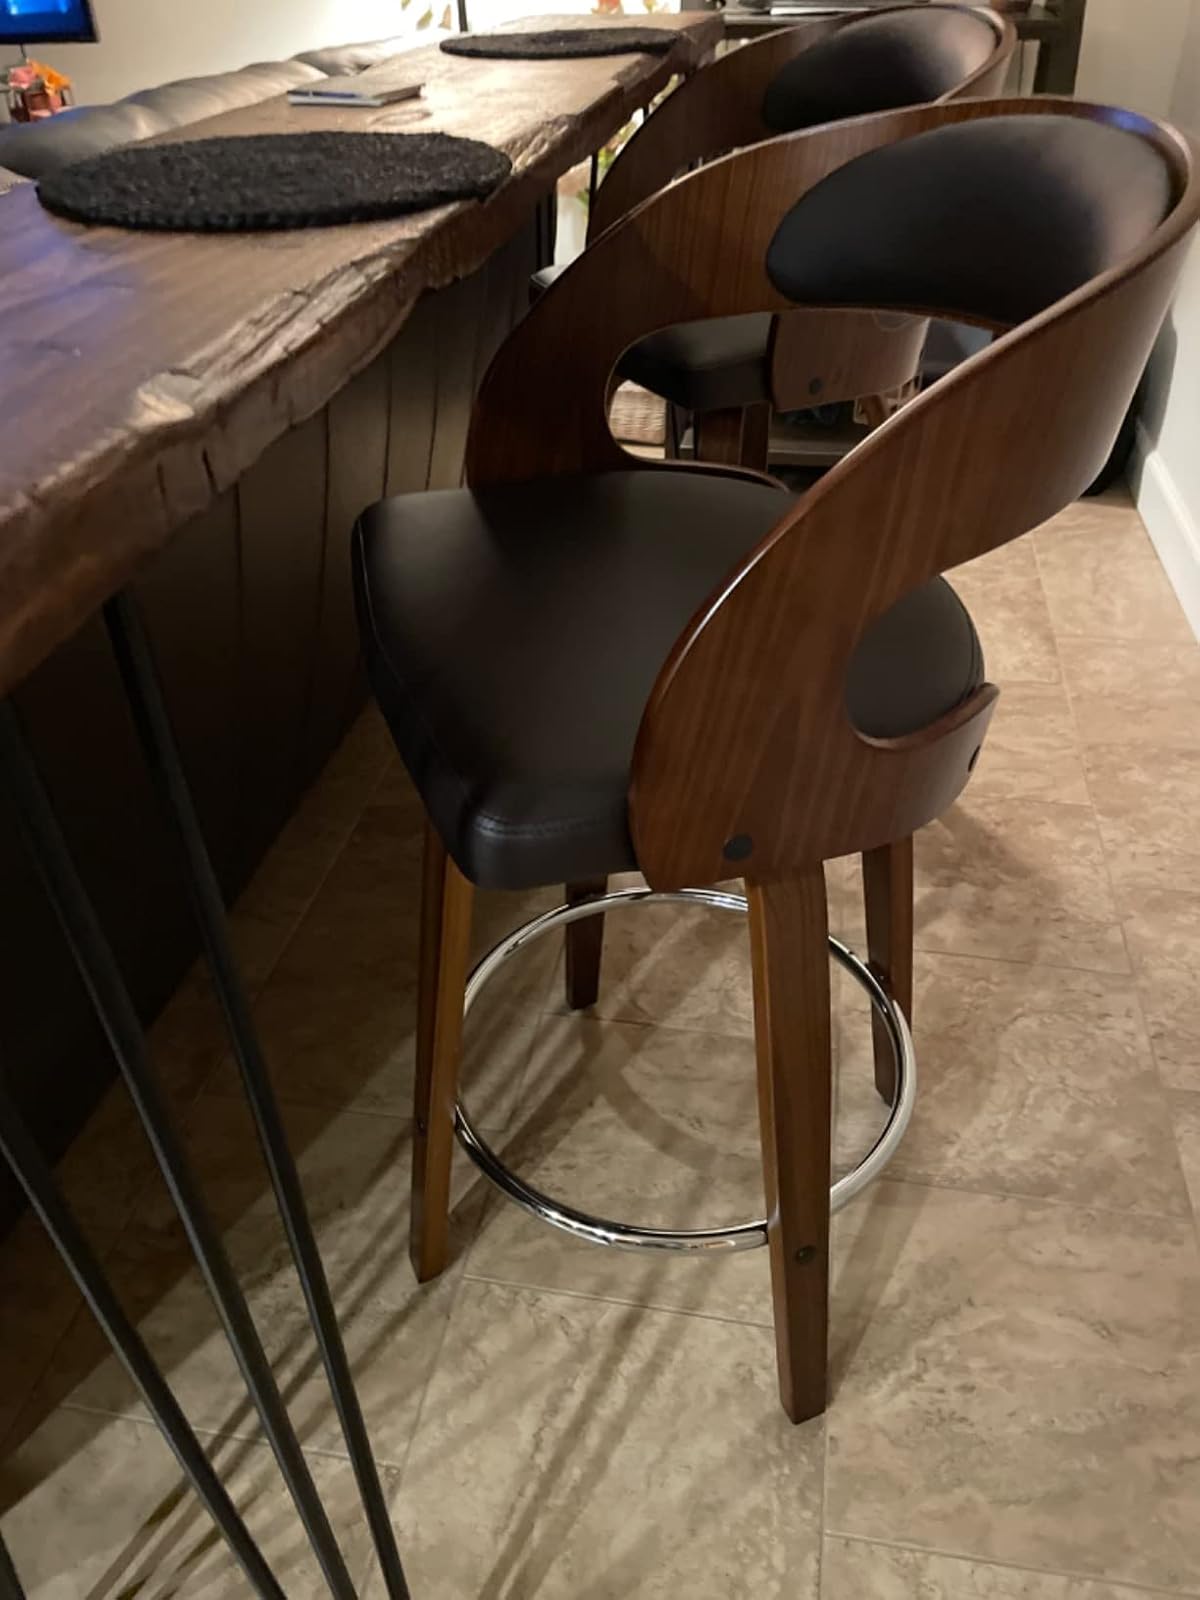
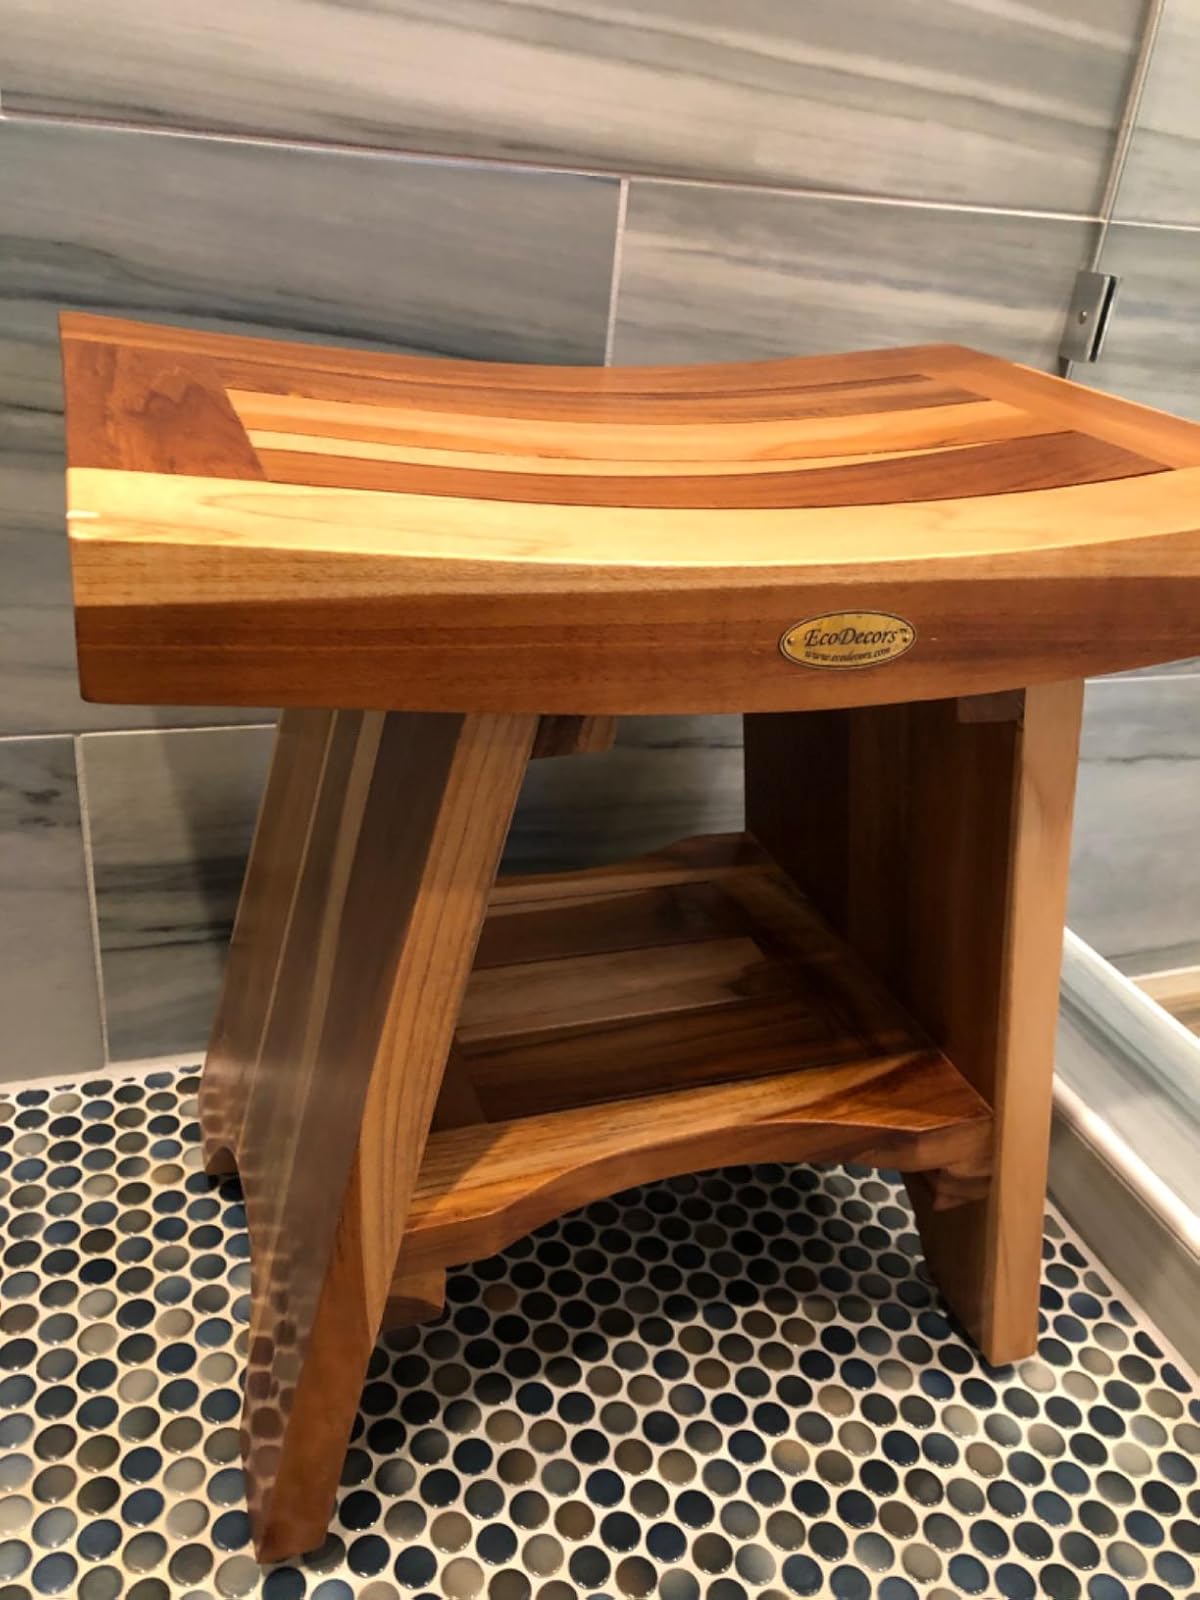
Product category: stool
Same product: no